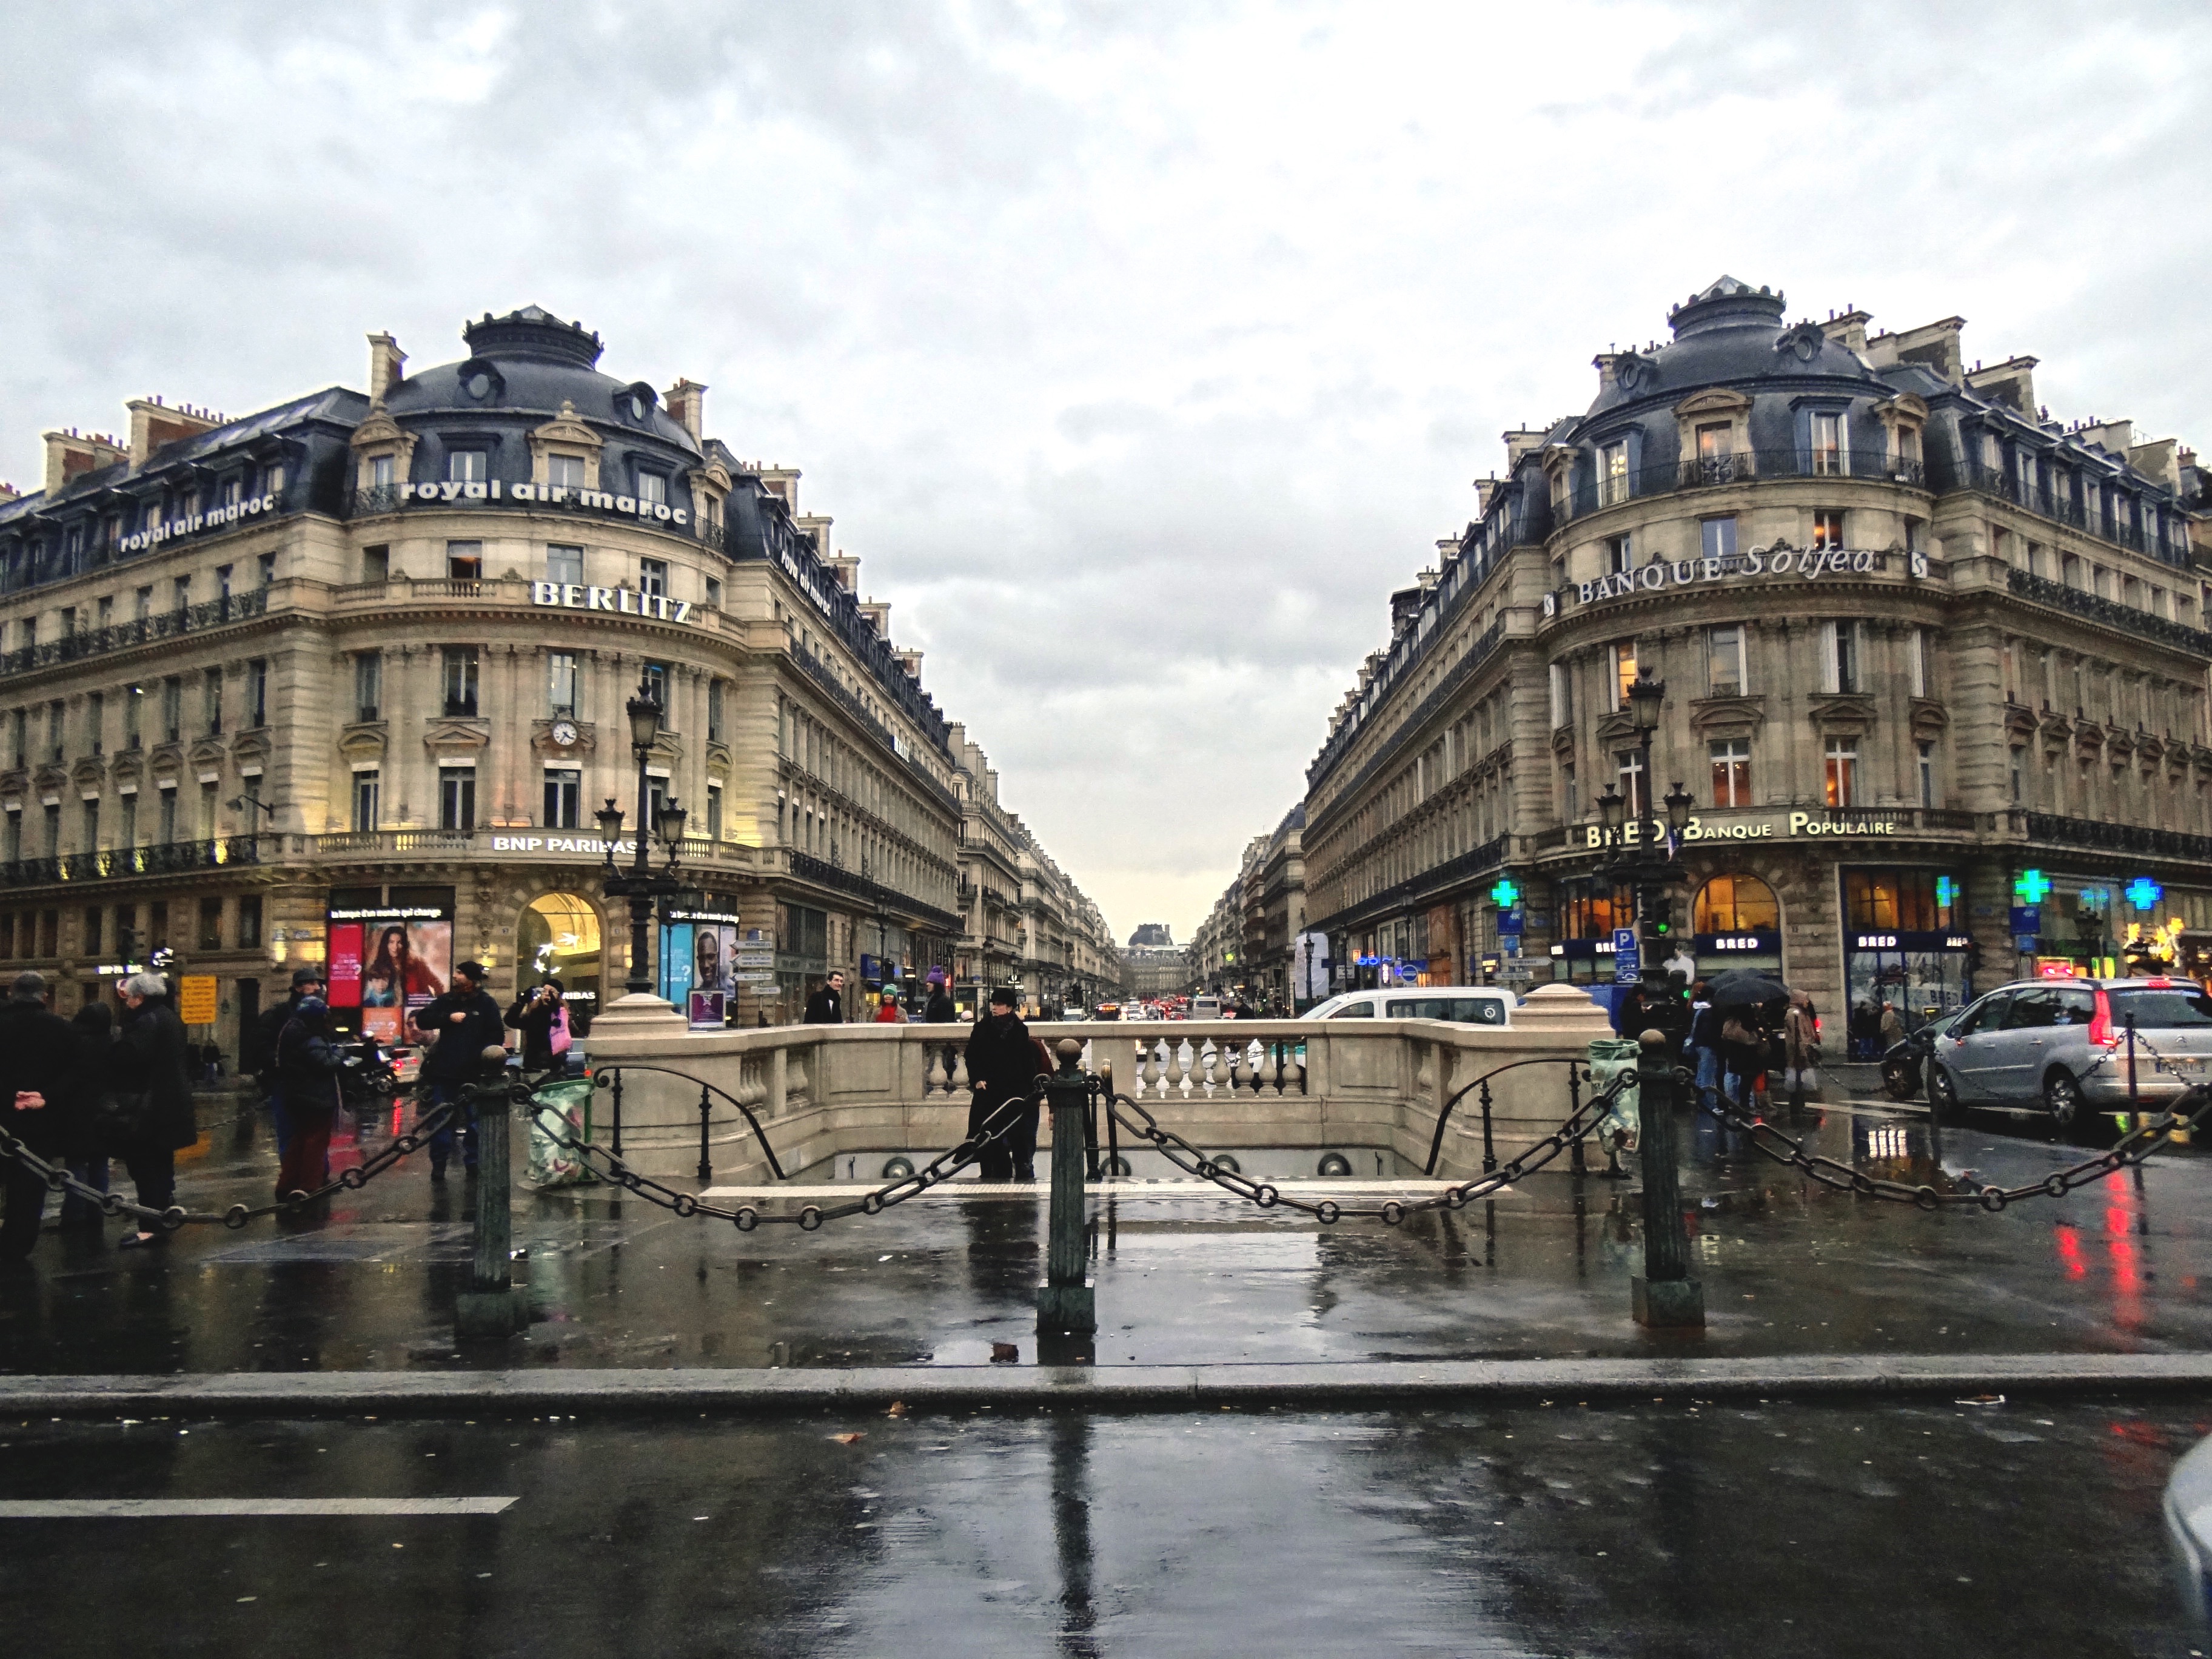
town, palace, cityscape, travel, plaza, landmark, tourism, waterway, town square